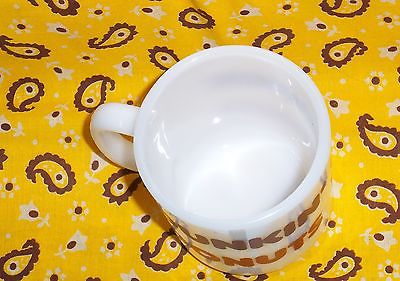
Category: mug